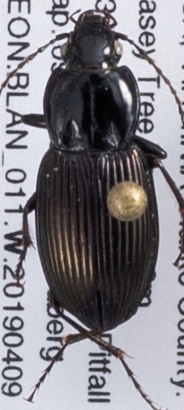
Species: Pterostichus trinarius
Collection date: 2019-04-09
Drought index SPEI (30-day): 0.364
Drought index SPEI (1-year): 2.09
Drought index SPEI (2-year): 2.09